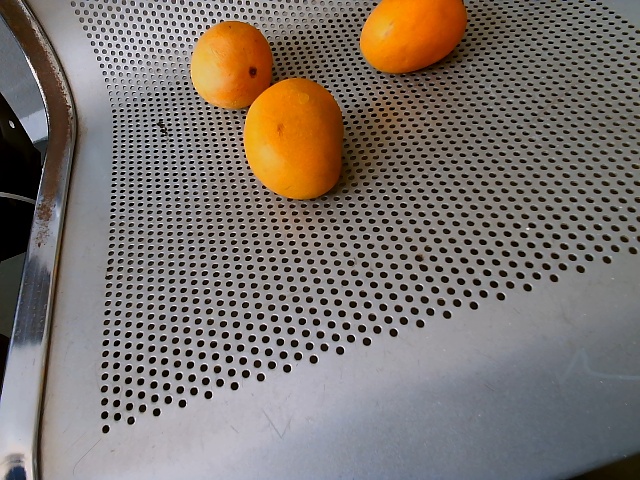
Label: Ripe_Mango